Leigh-on-Mendip

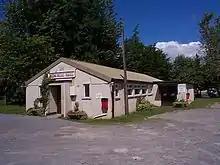
Leigh-on-Mendip Memorial Hall (with new roof - 2002)

The name of this village is pronounced "lye" or "lie" by local residents rather than "lee", and probably comes from the Old English meaning "grove" or "glade".